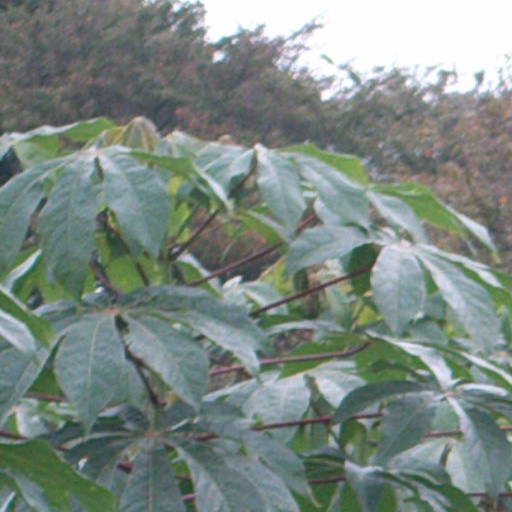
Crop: cassava